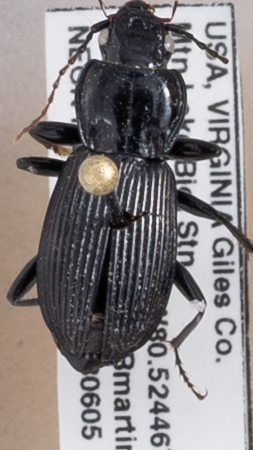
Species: Pterostichus coracinus
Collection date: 2018-06-05
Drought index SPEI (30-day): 0.552
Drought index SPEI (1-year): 0.47
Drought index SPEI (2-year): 0.63